Gypsy Joker Motorcycle Club

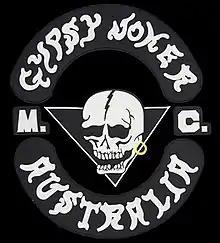
The Australian, Norwegian and Brazilian variant of Gypsy Joker MC logo. Note that the center patch is different for the German and American chapters of the club.

The Gypsy Joker Motorcycle Club (GJMC) is a "one-percenter" motorcycle club that was originally formed in San Bernardino, California on April Fool's Day, 1956. Though founded in the United States, the MC expanded successfully overseas and gained significant notoriety in Australia, the United States, Germany and Norway.